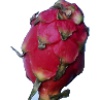
Label: Pitahaya Red 1